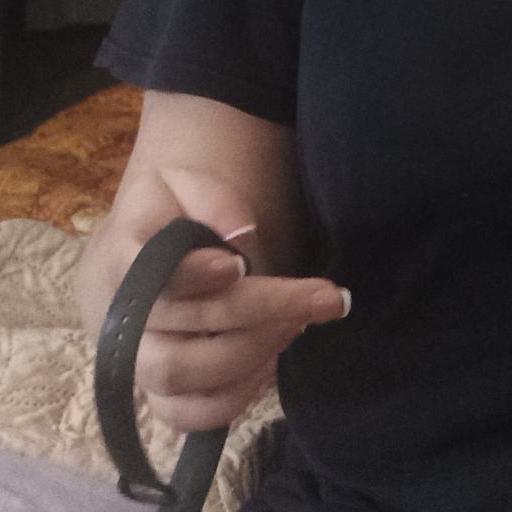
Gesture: no_gesture